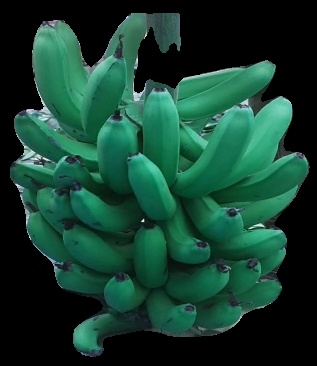
Variety: pachbale
Grade: grade3